Stove

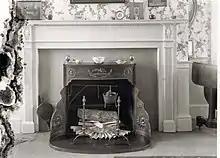
An installed Franklin stove within a fireplace

In 1642, at Lynn, Massachusetts, the first cast-iron stove was constructed. This stove was little more than a cast-iron box with no grates.